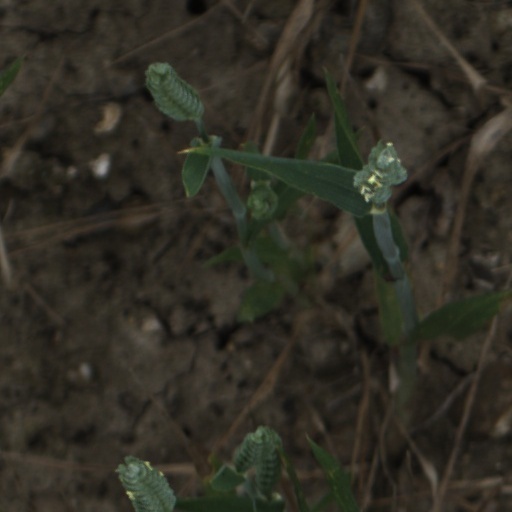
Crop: wheat